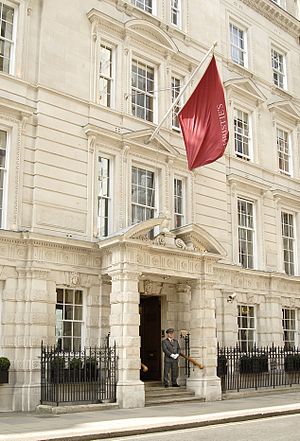
Christie's
Christie's i King Street, St James's
Christie's er et britisk auktionshus, der blev grundlagt i 1766 af James Christie. Virksomhedens primære adresse er på King Street i området St James's, London, og Rockefeller Plaza i New York City, USA.